1921 Grand Prix season

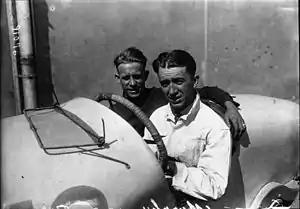
Jimmy Murphy and mechanic Ernie Olsen, winners of the French Grand Prix

An international field lined up for the French Grand Prix, with entries from France, Great Britain, Italy and a late entry from the American Duesenberg team. Those cars had innovative hydraulically operated four-wheel brakes giving them a decided advantage on the sharp corners of the Le Mans course. Lead driver Jimmy Murphy had a big accident during practice but, heavily bandaged up, he took the start. Never seriously challenged in the race, Murphy became the first driver to win both an American and European Grand Prix, with DePalma coming home second for Ballot.